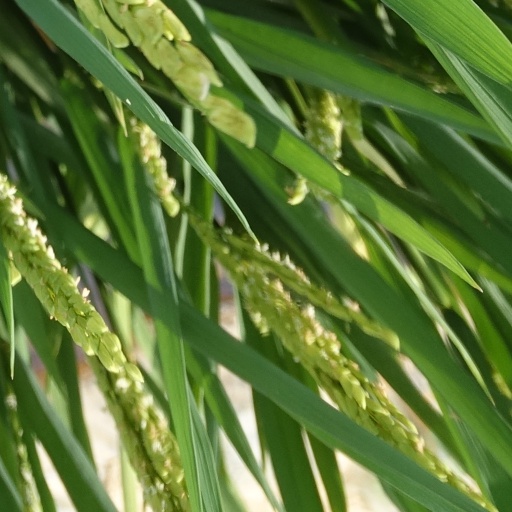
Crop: rice